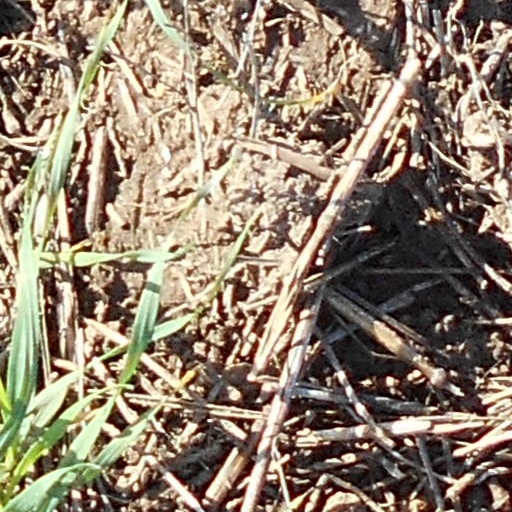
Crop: wheat